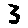
Label: 3